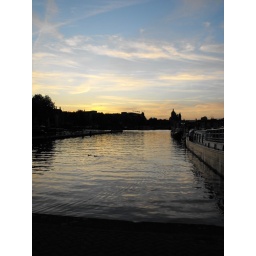
View at sunset over Oosterdok near my house boat hostel.